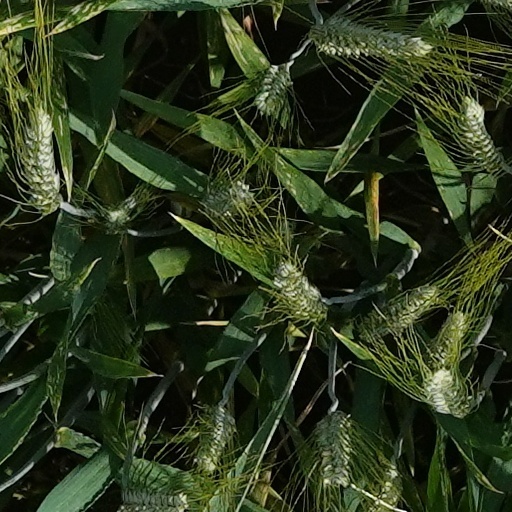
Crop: wheat